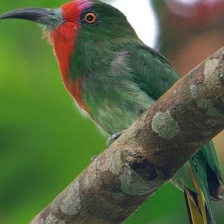
Species: RED BEARDED BEE EATER
Scientific name: NYCTYORNIS AMICTUS
ImageNet parent category: bee_eater